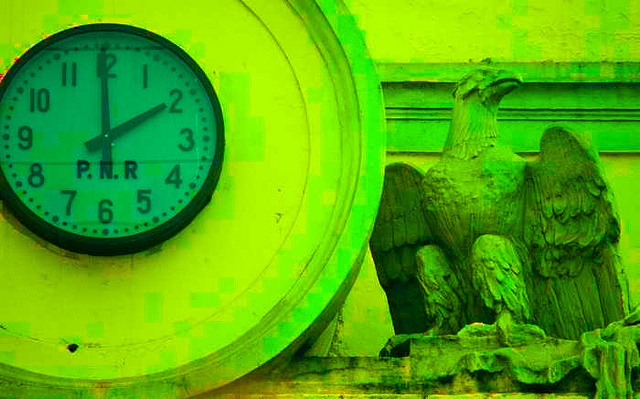
Distortion: saturate_inc